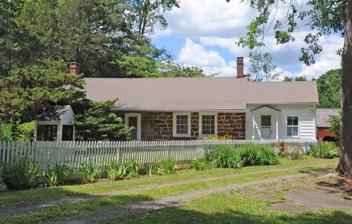
Building: Peter DePew House
Country: United States of America
Year built: 1750
Historic house in New York, United States United States historic place Peter DePew House U.S. National Register of Historic Places Show map of New York Show map of the United States Nearest city 101 Old Route 304, New City, New York Coordinates 41°10′13″N 73°58′39″W / 41.17028°N 73.97750°W / 41.17028; -73.97750 Area 32.2 acres (13.0 ha) Built 1750 Architectural style Colonial, Dutch Colonial NRHP reference No. 08000596 Added to NRHP July 3, 2008 Peter DePew House is a historic home in New City in Rockland County, New York . It is a 1 + 1 ⁄ 2 -story dwelling built of locally quarried sandstone . The oldest section dates to about 1750. The property also has a large timber-framed barn. It was listed on the National Register of Historic Places in 2008. References